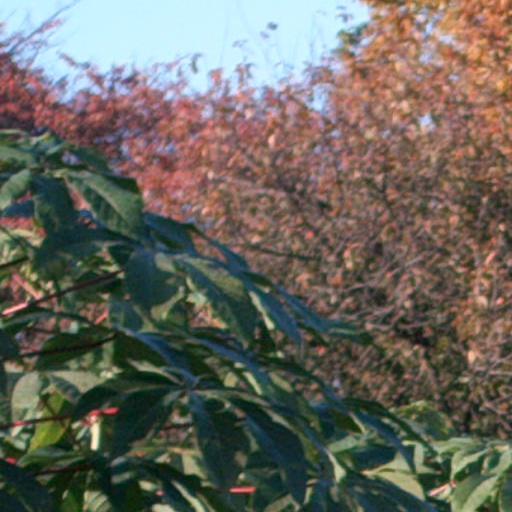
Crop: cassava